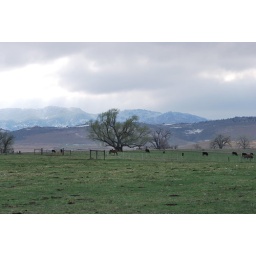
More attempts to capture just how green the grass is in the spring.